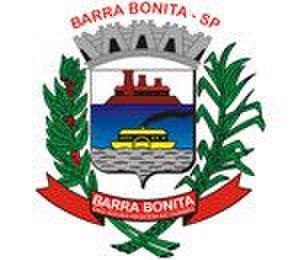
Barra Bonita est une municipalité brésilienne de l'État de São Paulo et la Microrégion de Jaú.